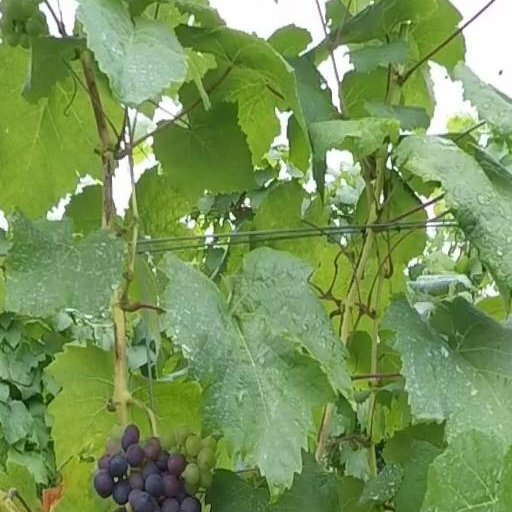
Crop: grape